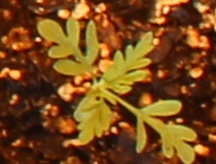
Label: Ragweed